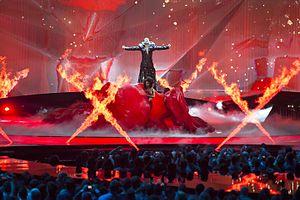
La Roumanie participe au Concours Eurovision de la chanson, depuis sa trente-neuvième édition, en 1994, et ne l’a encore jamais remporté.